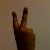
The image shows a hand gesture representing the number 2 in Indian Sign Language.